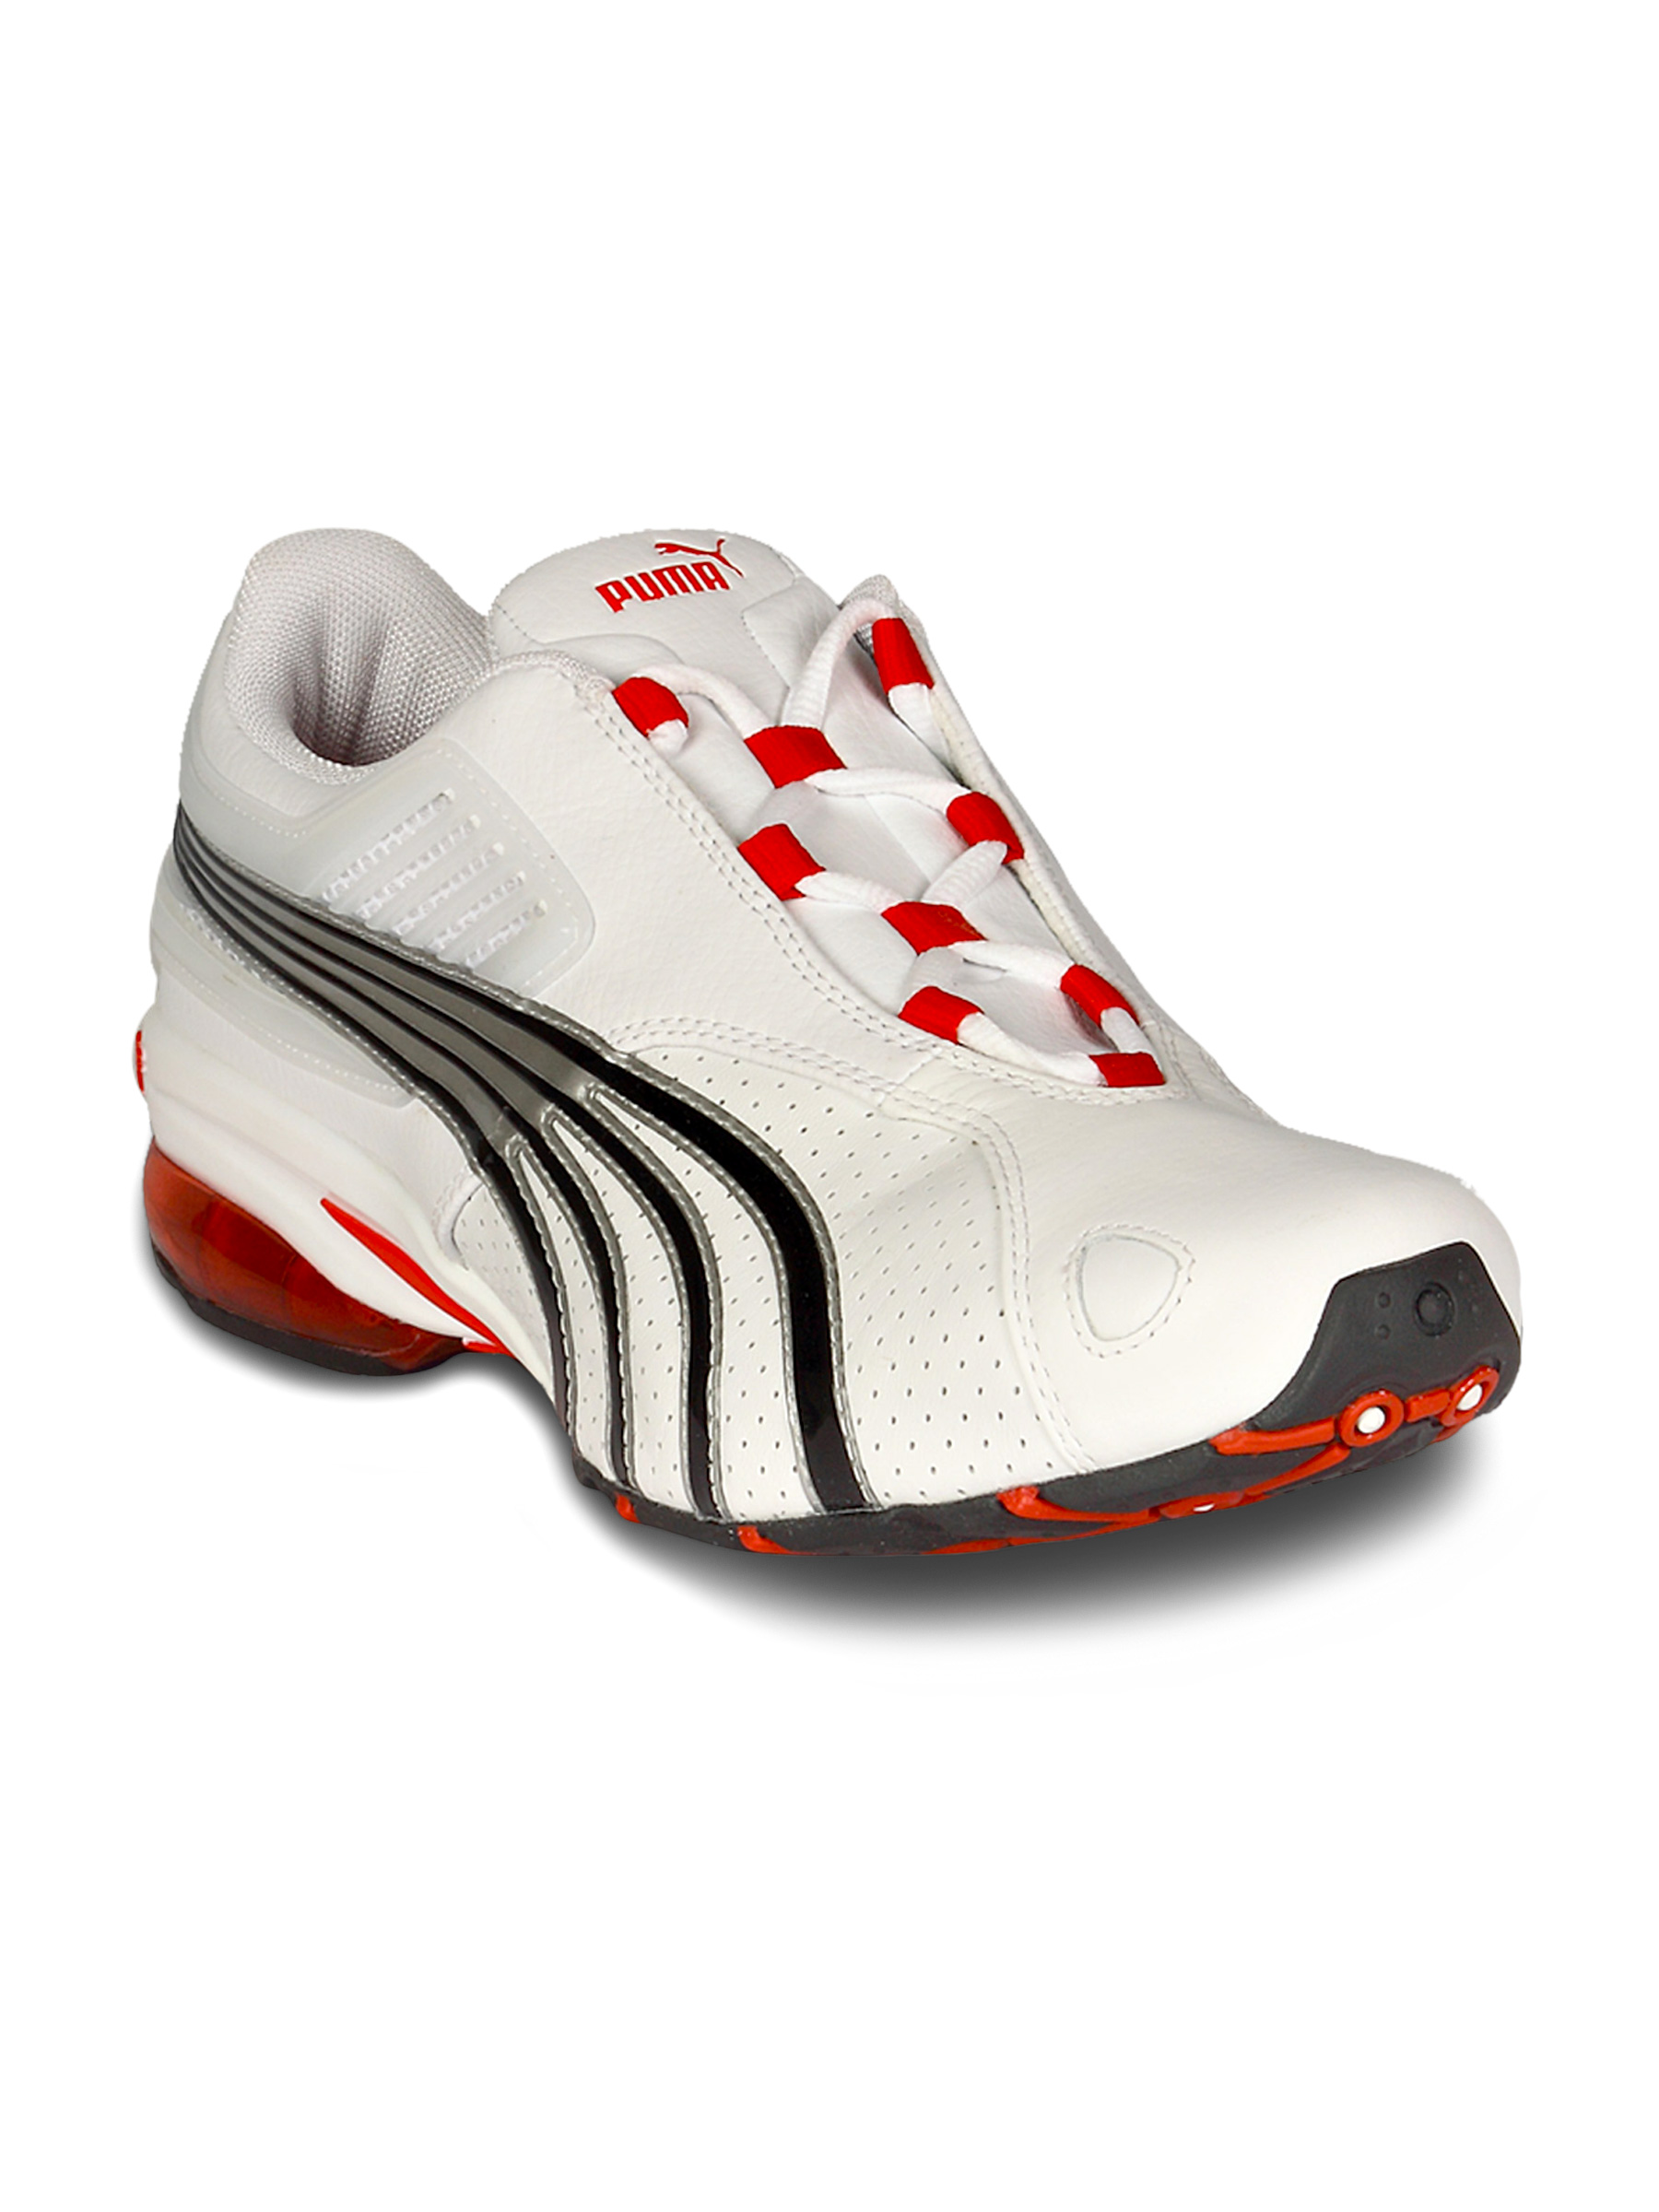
Puma Men's Tarun White Silver Red Shoe
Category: Footwear / Shoes / Sports Shoes
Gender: Men
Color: White
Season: Summer 2011
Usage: Sports